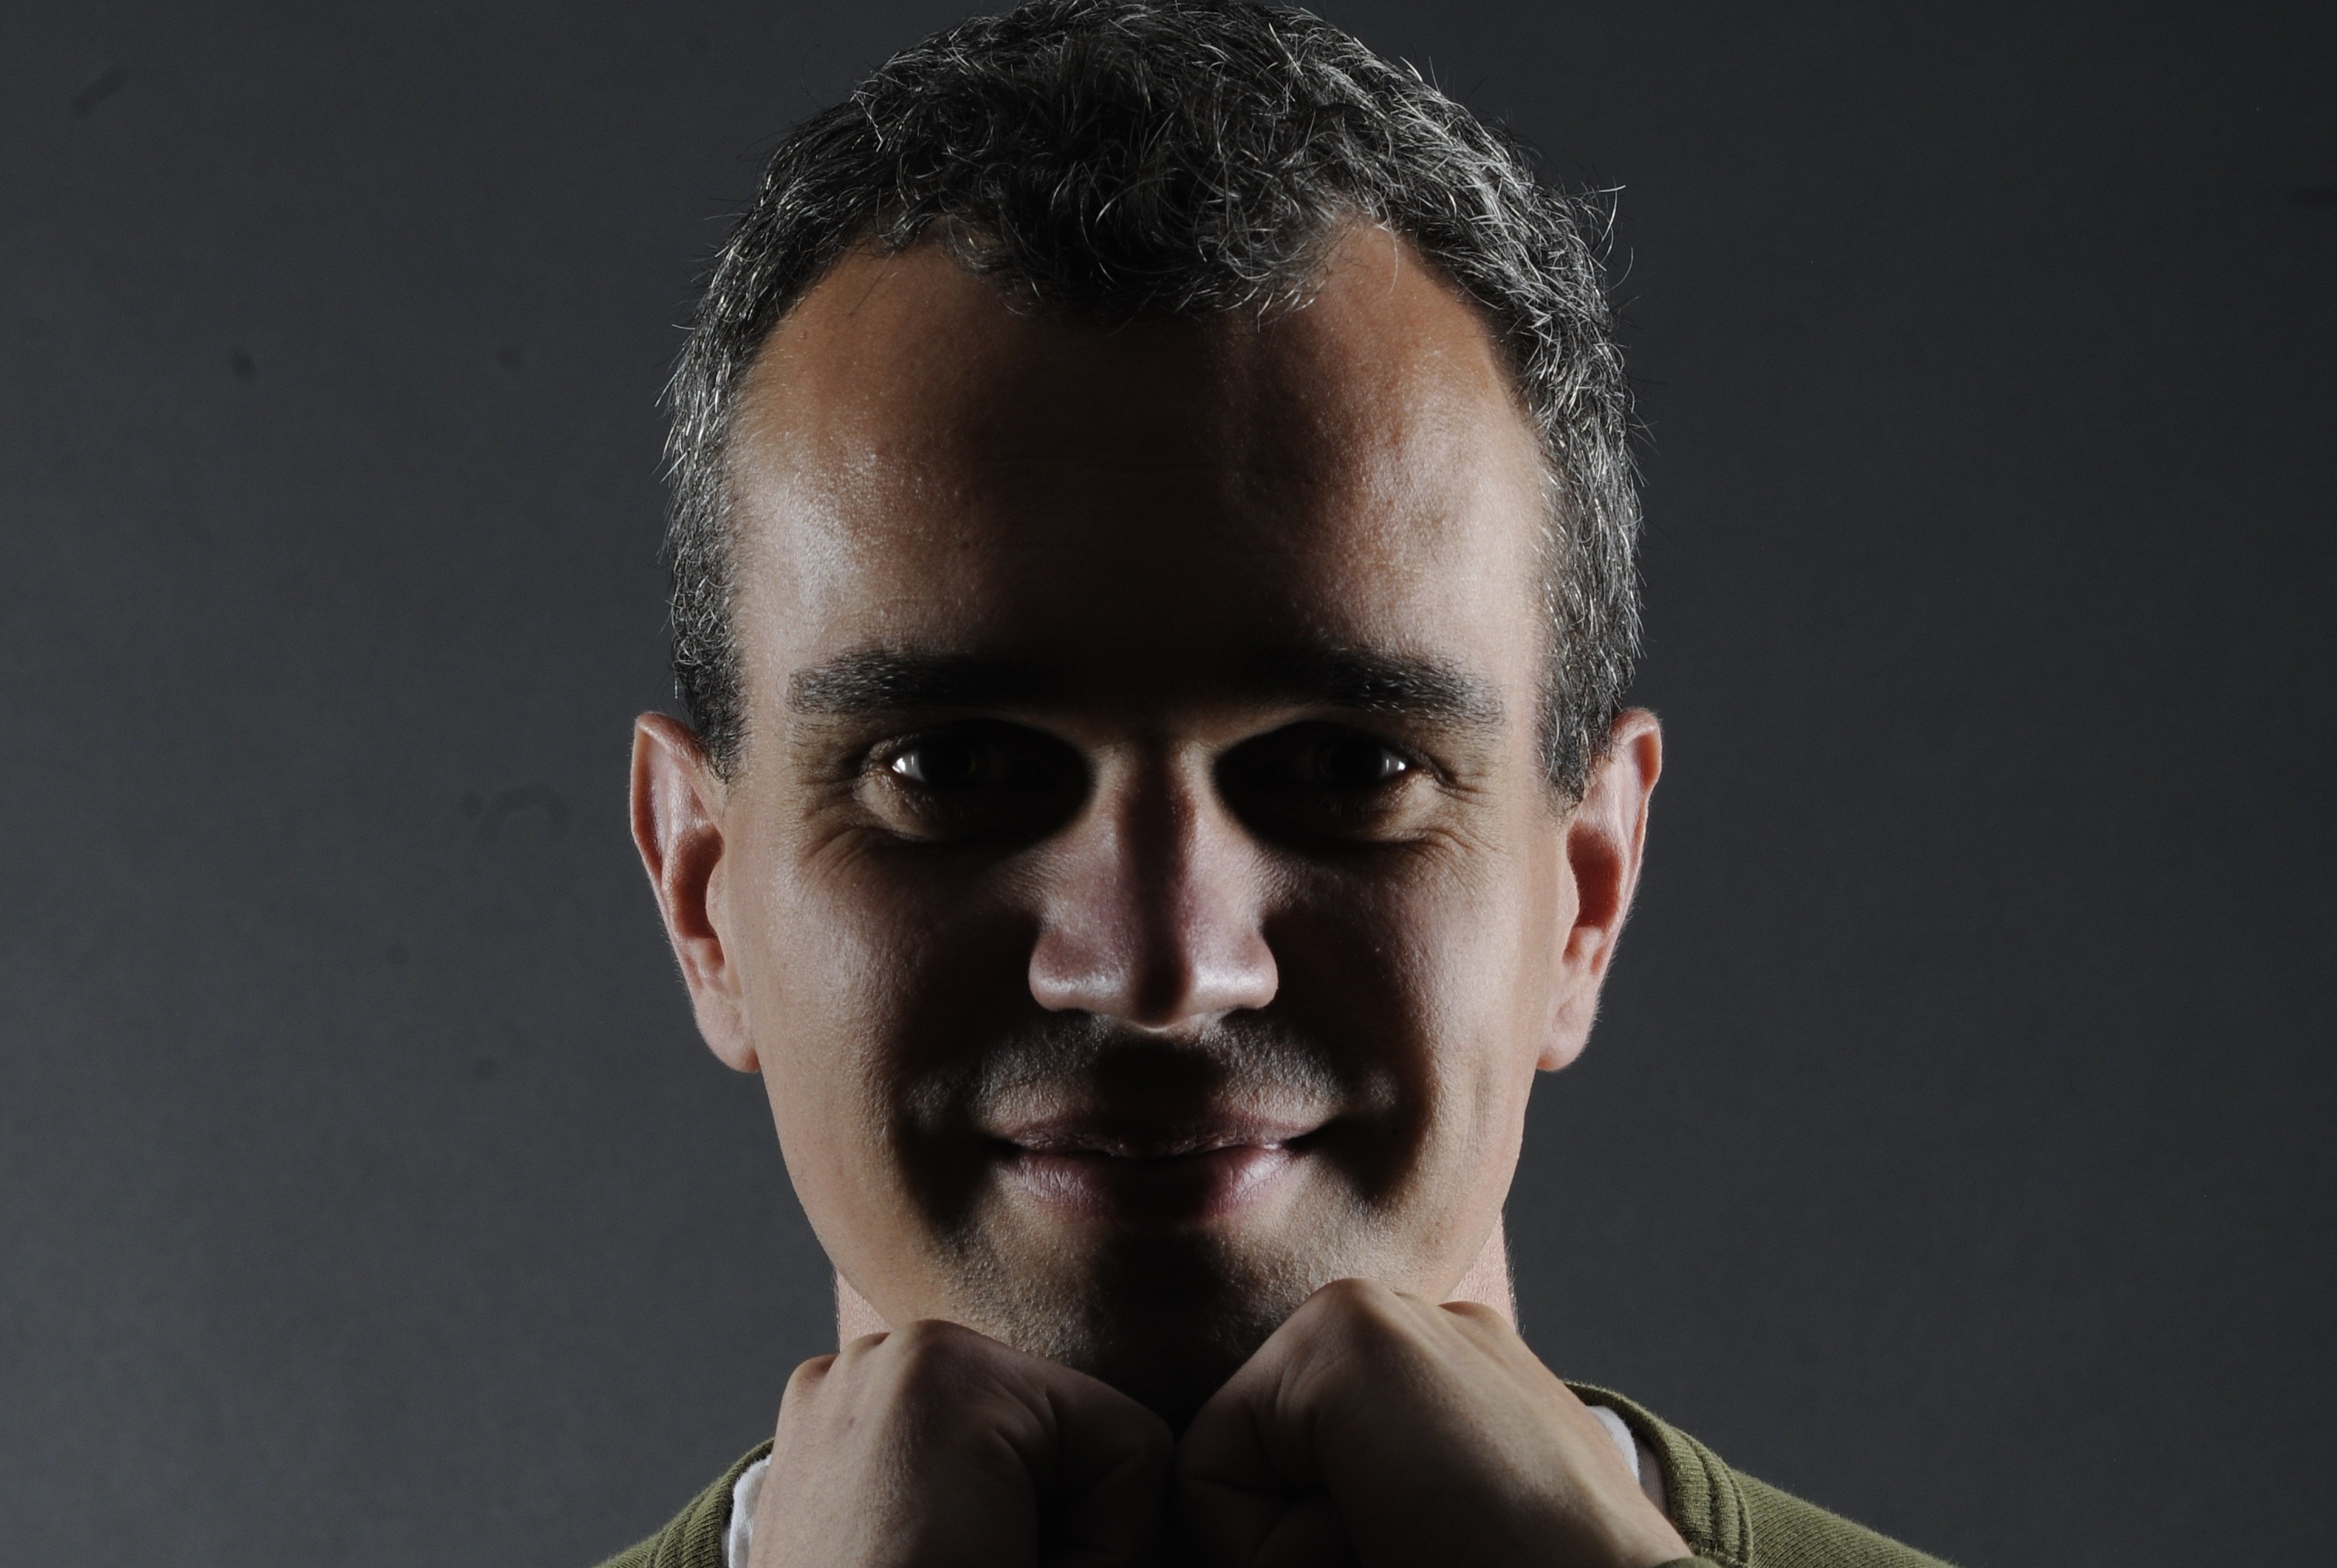
man, male, guy, portrait, hairstyle, close up, face, men, head, handsome, sense, facial hair